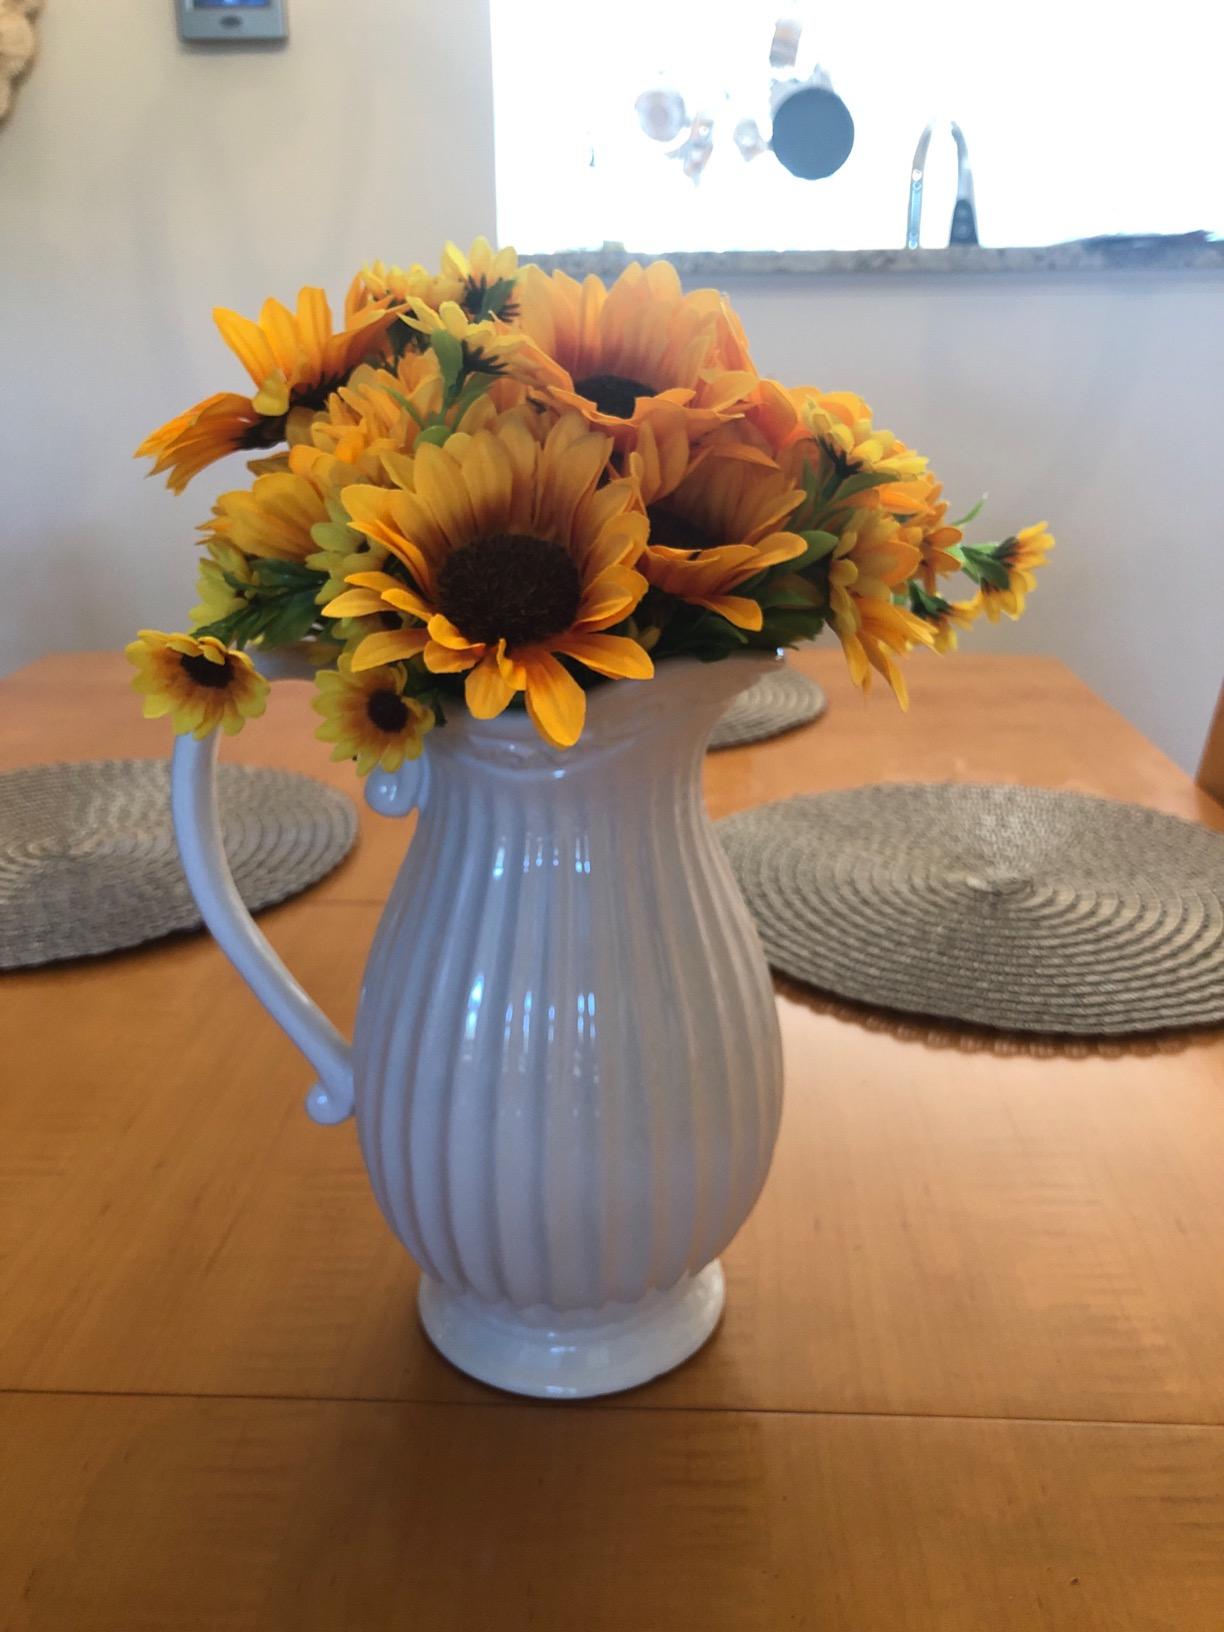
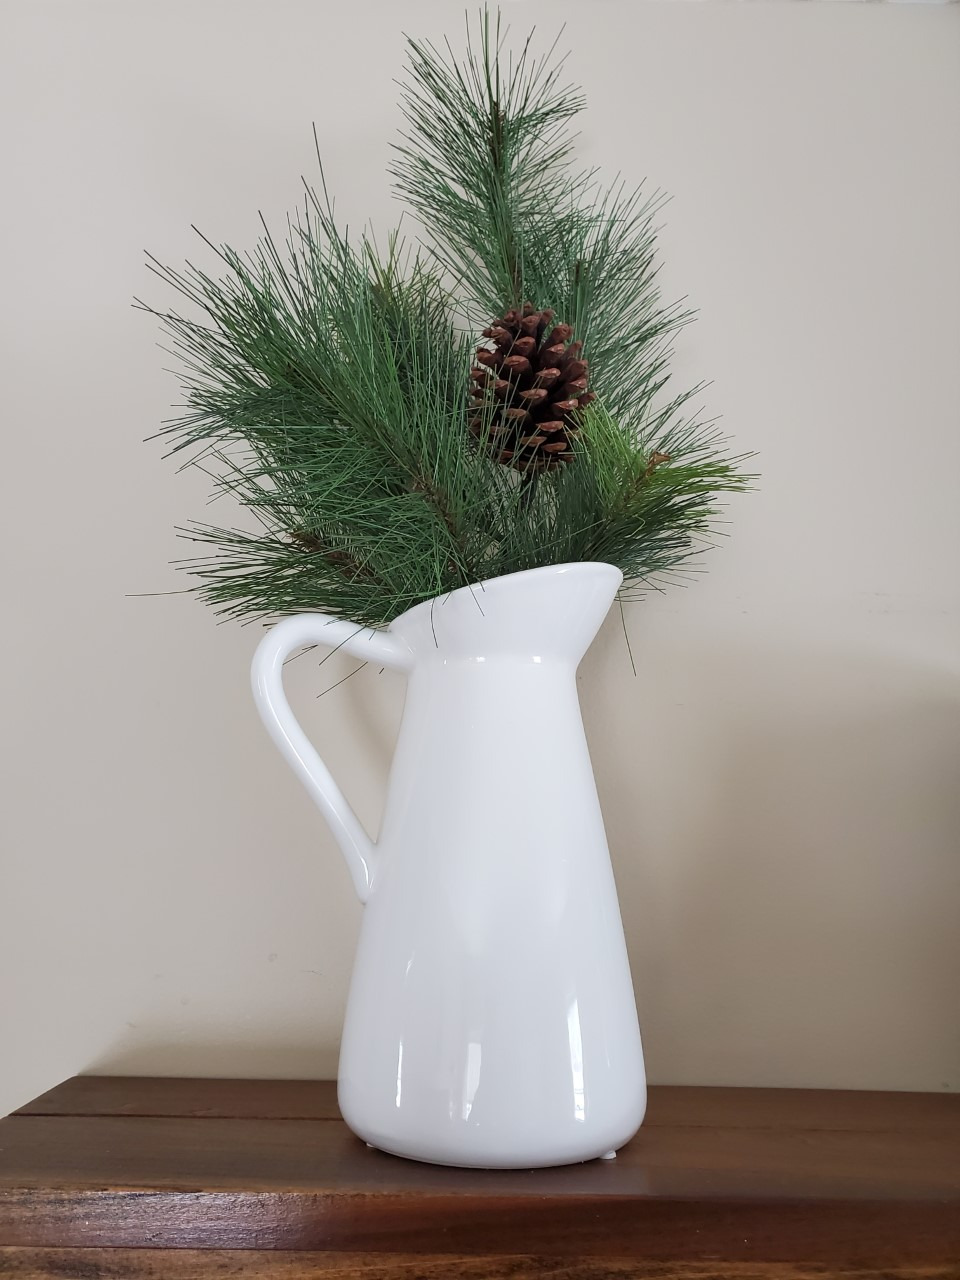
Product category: vase
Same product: no